Campus Town station

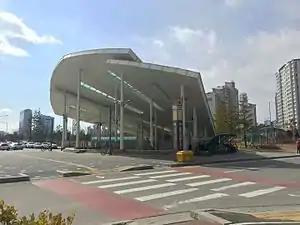
Campus Town station entrance No. 2

Campus Town Station is a subway station on Line 1 of the Incheon Subway in Yeonsu District, Incheon, South Korea. Its other name is Yonsei University.